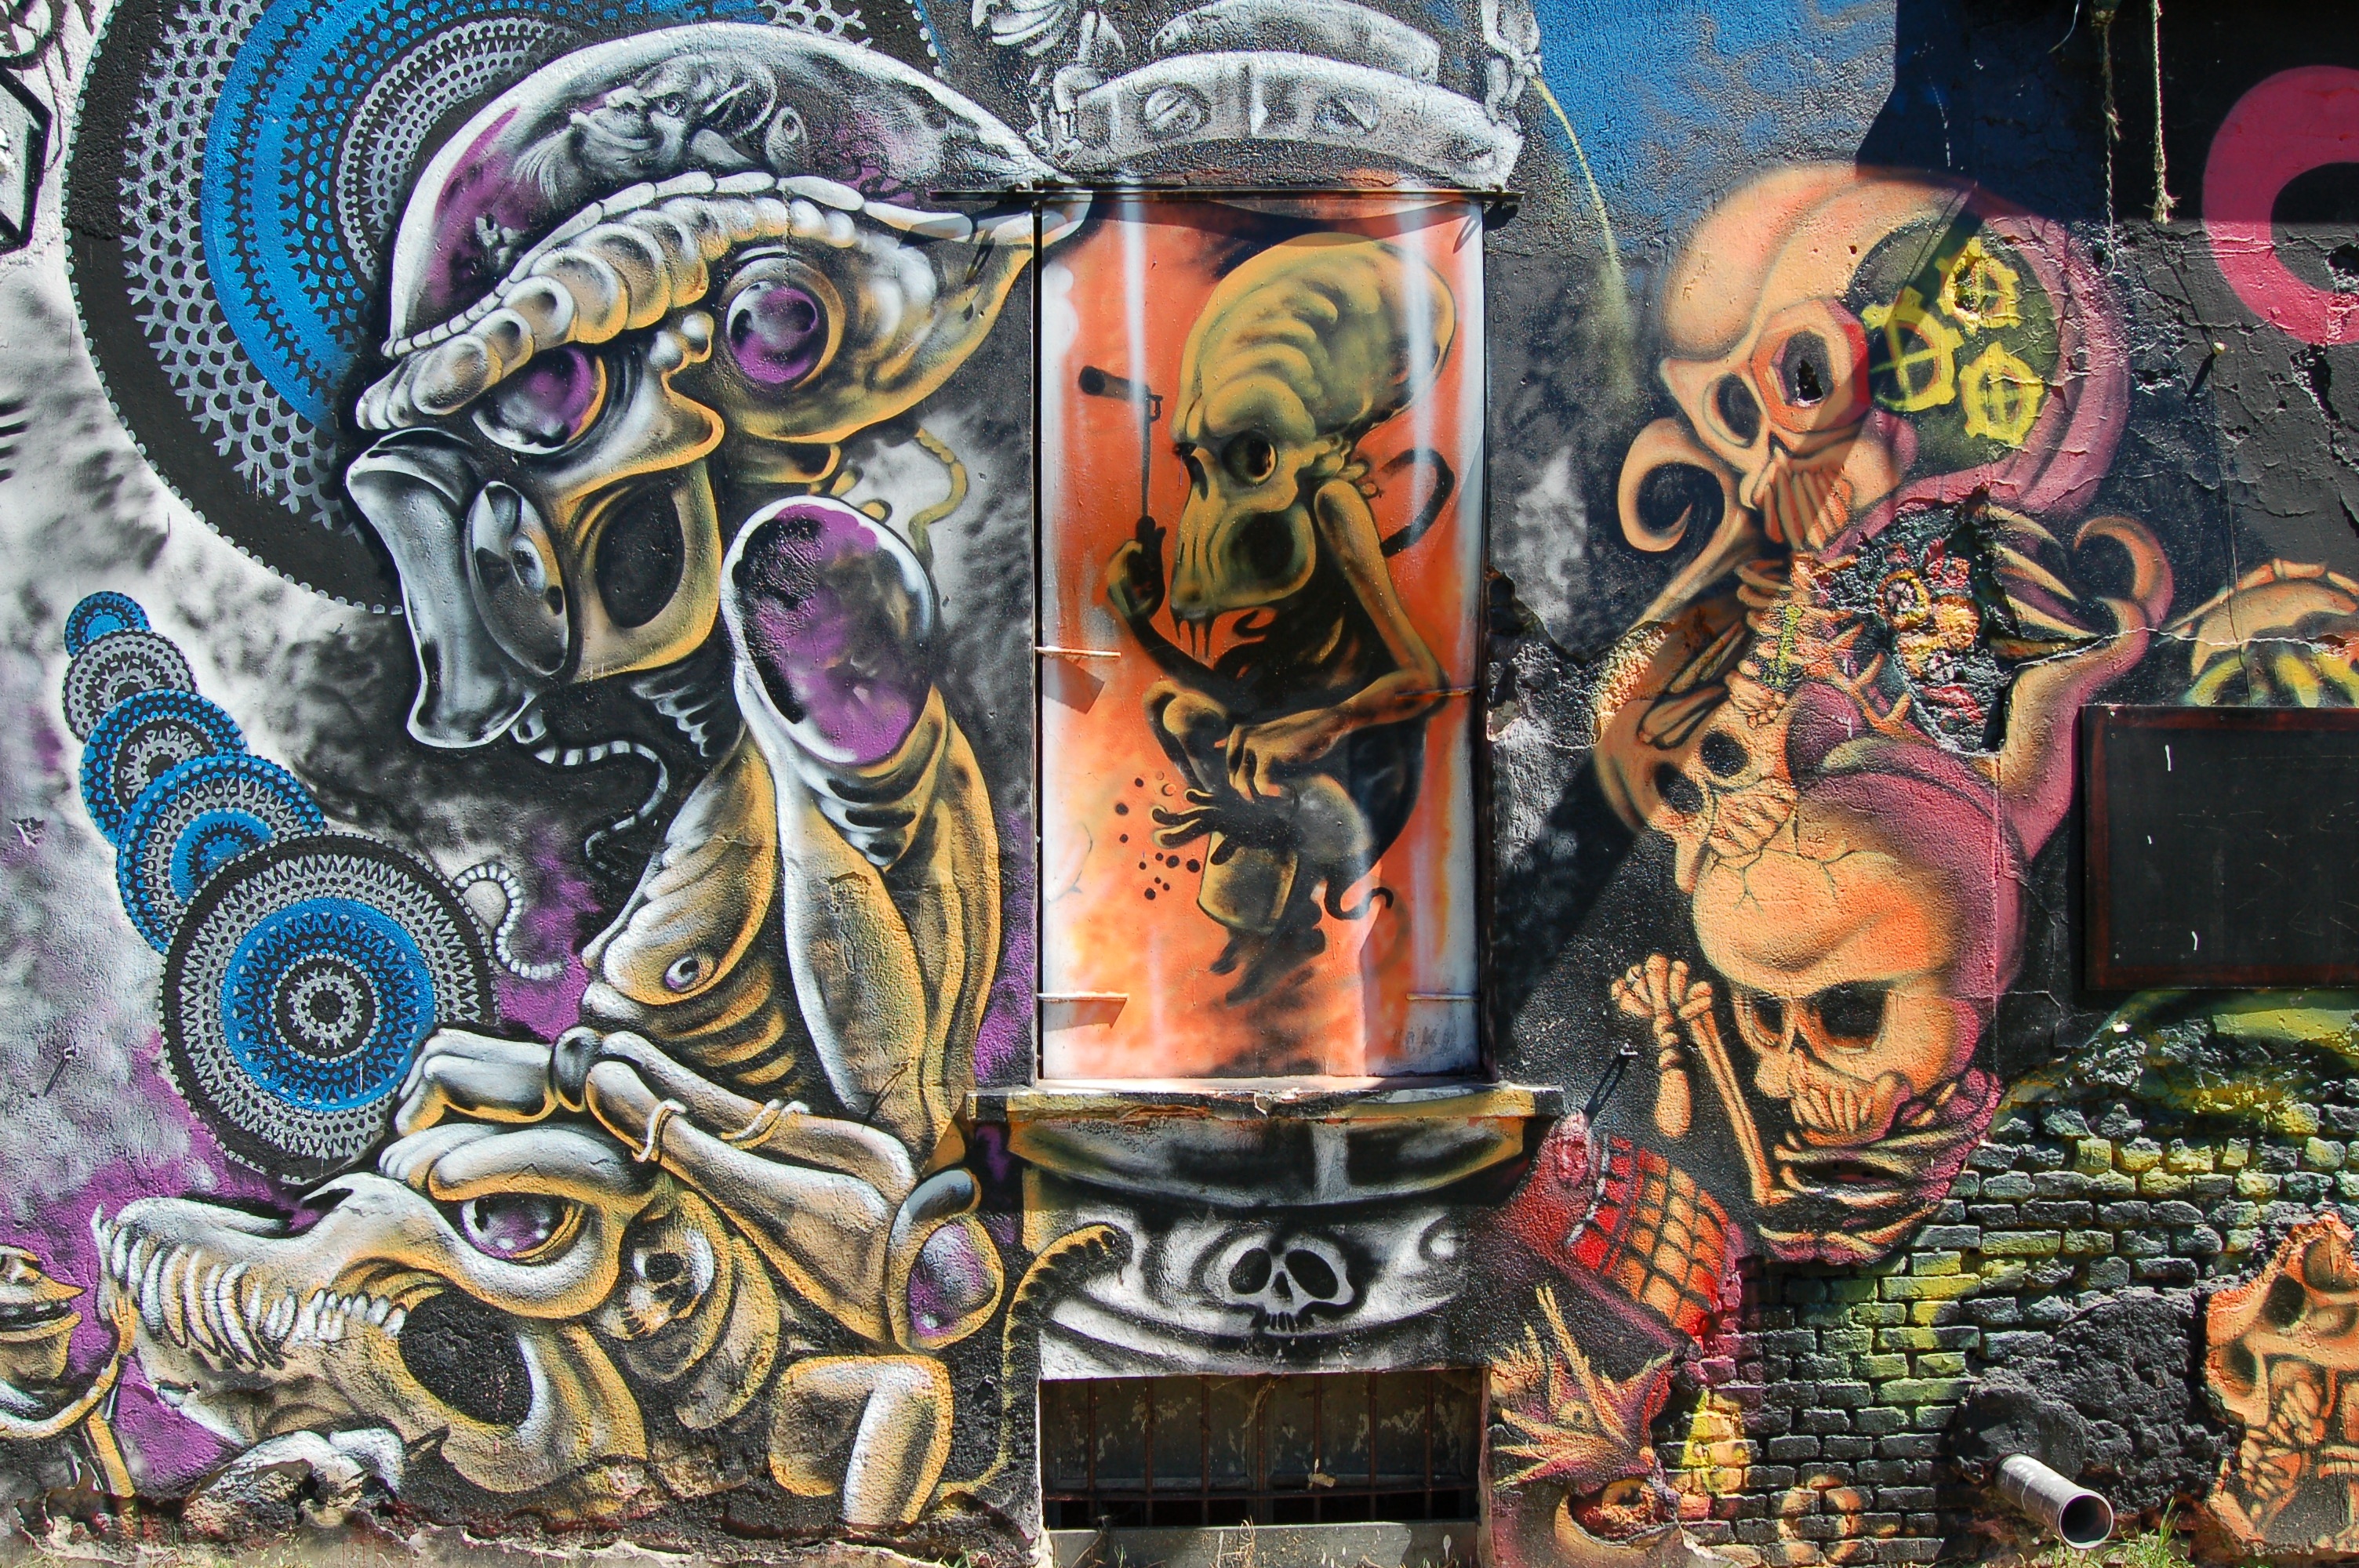
art, comics, comic book